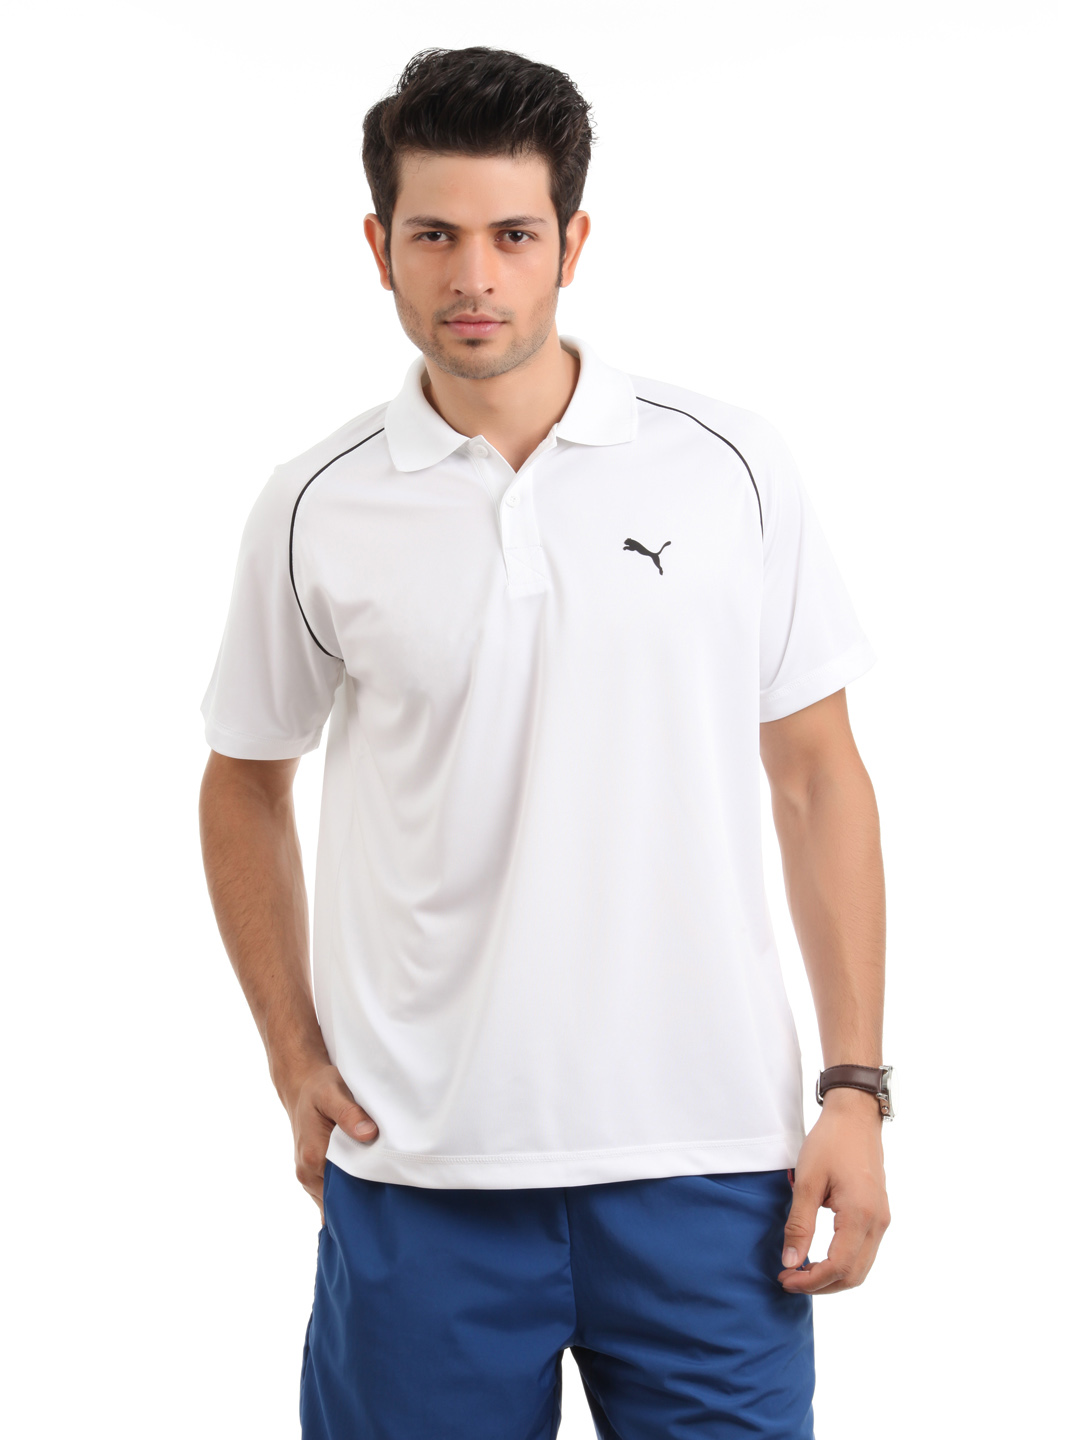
Puma Men White T-shirt
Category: Apparel / Topwear / Tshirts
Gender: Men
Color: White
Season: Summer 2012
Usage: Casual